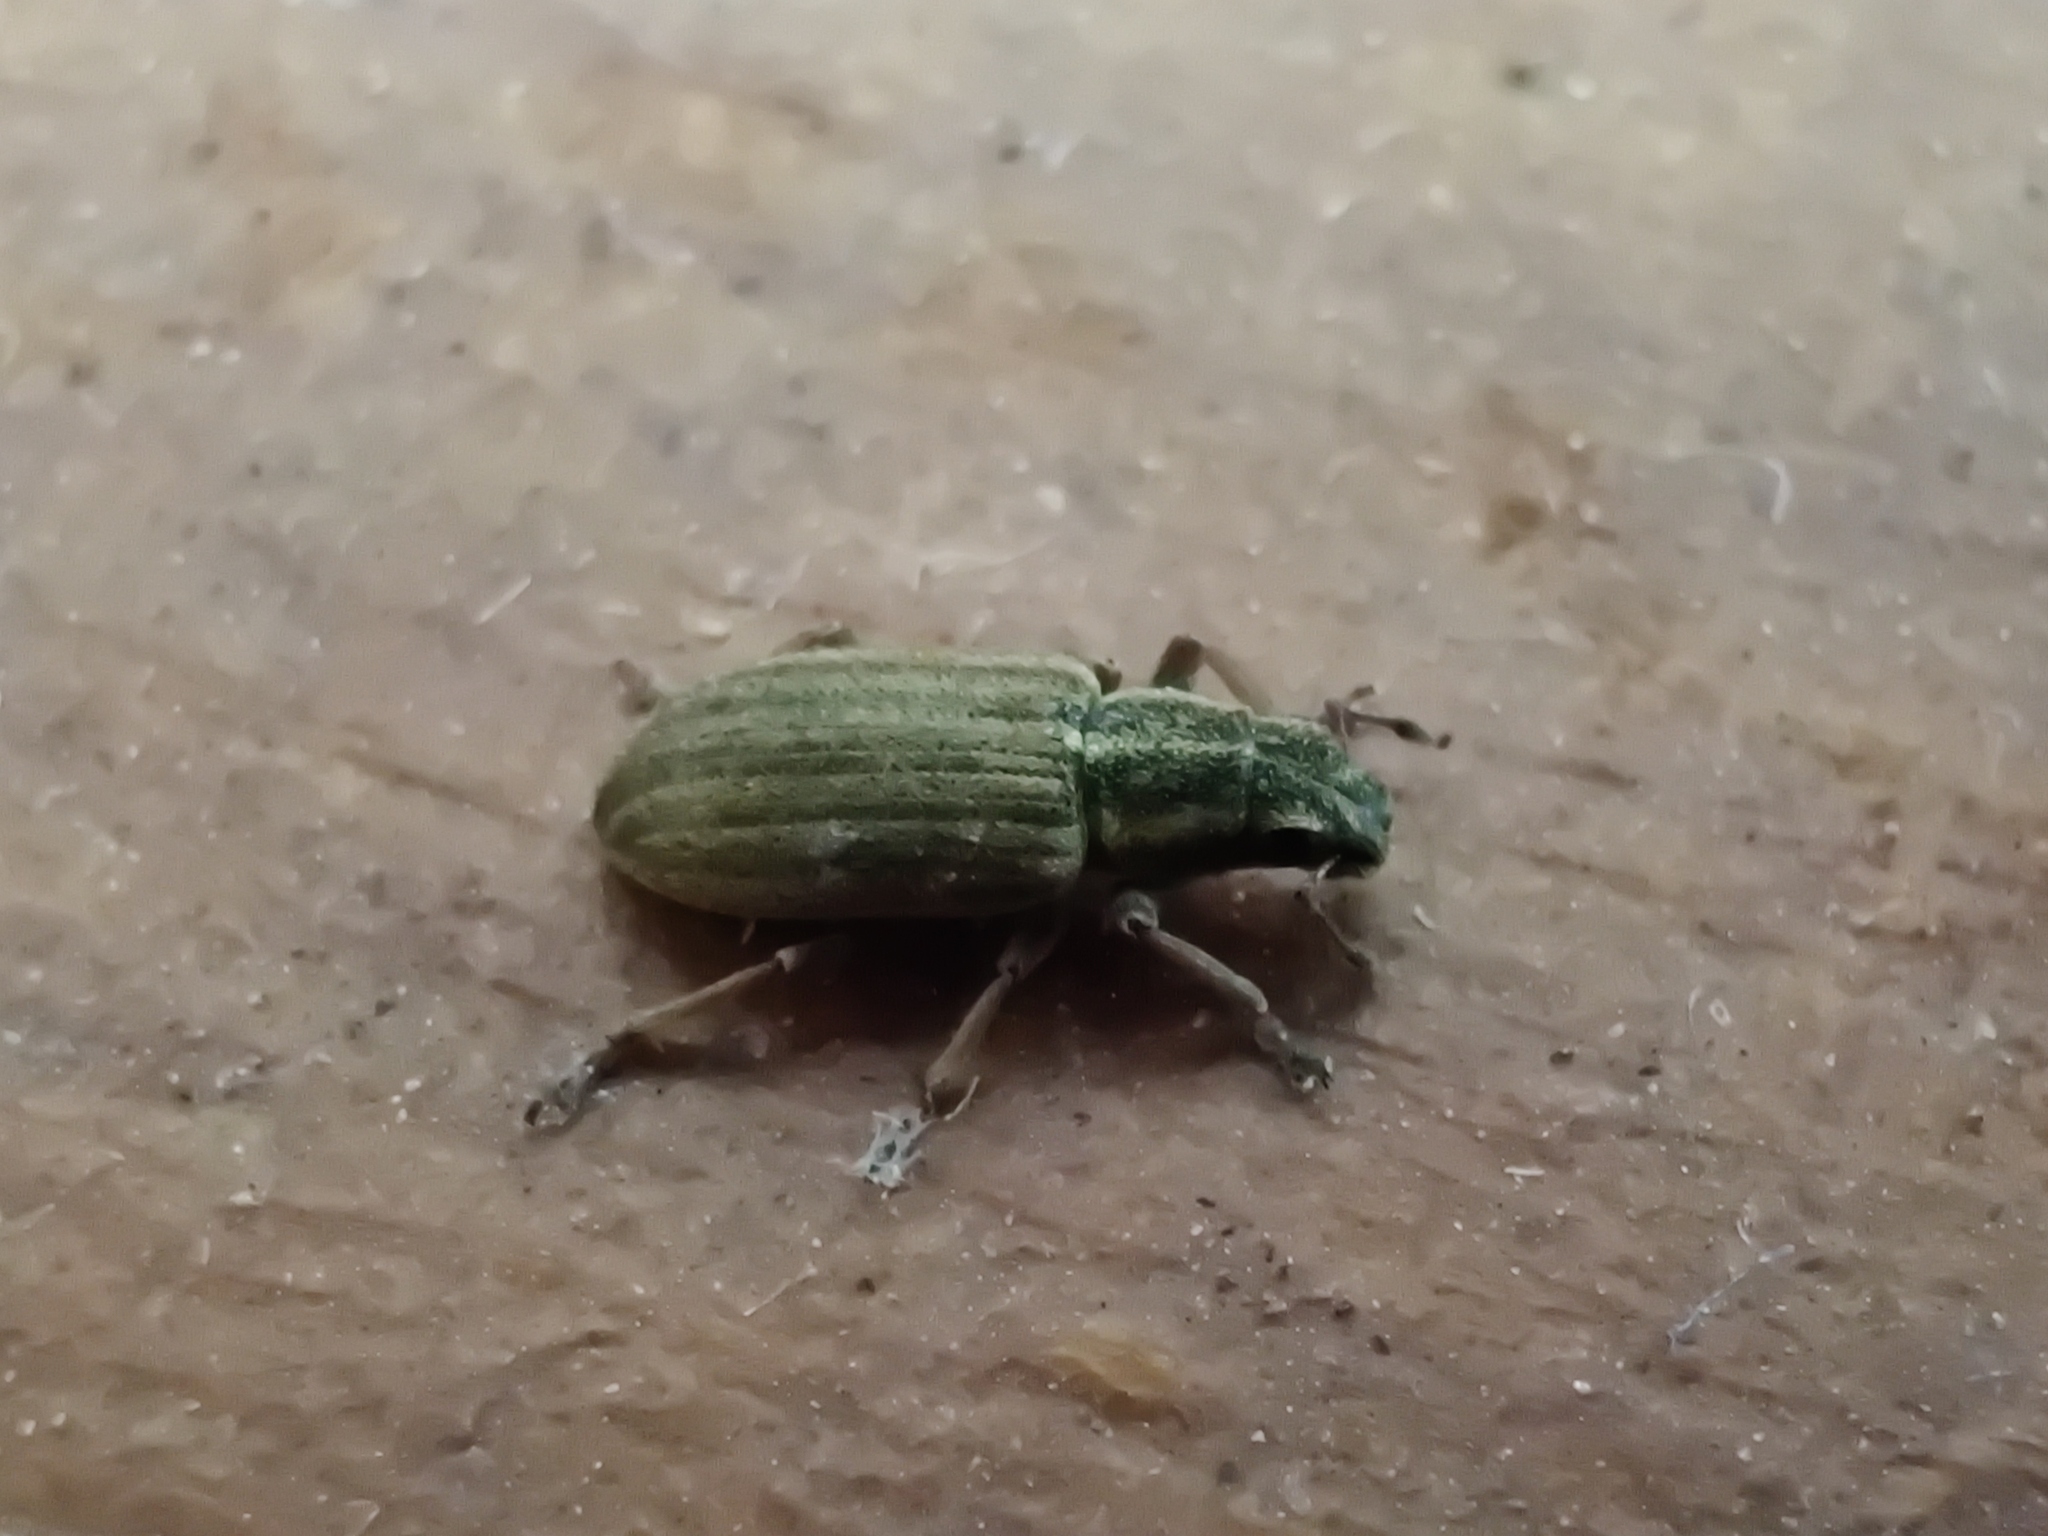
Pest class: pea_leaf_weevil